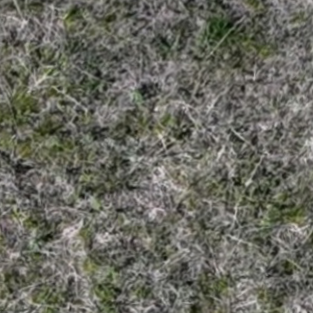
Month: may